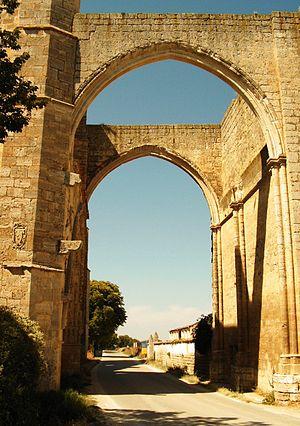
Le monastère de San Antón était dédié à saint Antoine.
San Antón est une localité dépeuplée du municipio de Castrojeriz, à la limite du municipio voisin de Villaquirán de la Puebla, dans la comarca d'Odra-Pisuerga, dans la Communauté autonome de Castille-et-León, Burgos, au nord de l’Espagne.